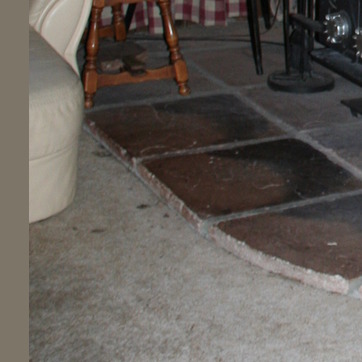
Material: tile